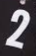
Number: 2